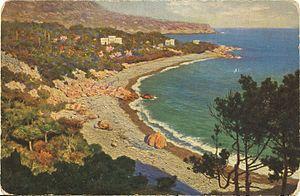
Ivan Choultsé est un peintre russe, réaliste, devenu français par naturalisation.